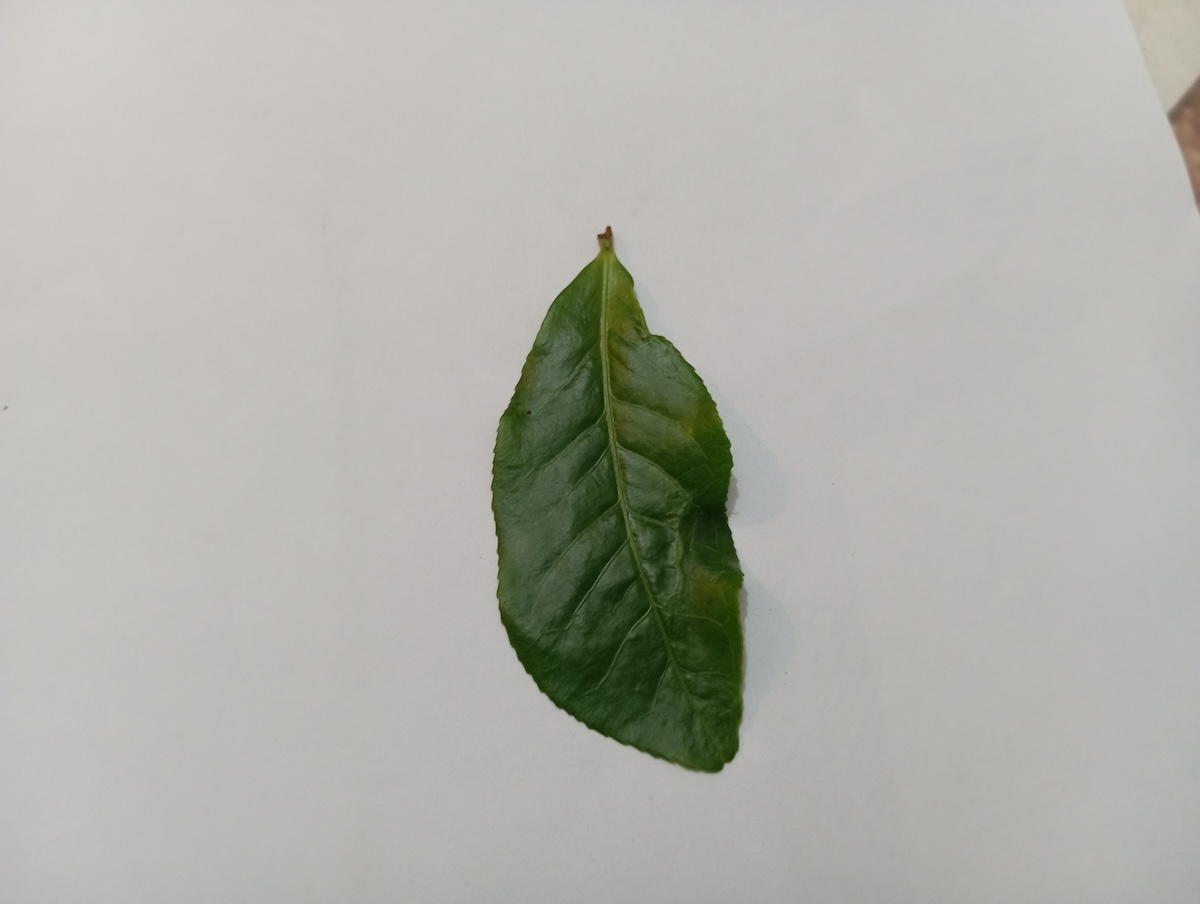
Label: Healthy leaf